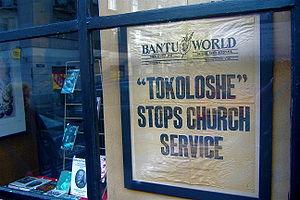
Le Tikoloshe, Tokoloshe ou Hili, est un esprit maléfique lié à l’eau dans la mythologie zouloue. Il peut devenir invisible en avalant un galet.